Metrotown, Burnaby

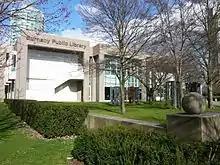
Burnaby Public Library's Bob Prittie Metrotown branch

Central Park sits at the western edge of Metrotown, and includes amenities such as tennis courts, an outdoor swimming pool, a pitch-and-putt golf course, and Swangard Stadium at its northwestern corner. Smaller parks in the area include Kinnee Park, Maywood Park and Old Orchard Park. The area is also served by the Bonsor Recreation Complex and the Burnaby Public Library's Bob Prittie Metrotown branch.